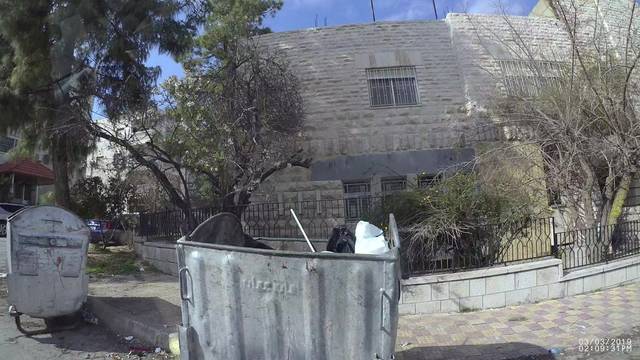
Region: Jordan
Coordinates: 31.976, 35.889